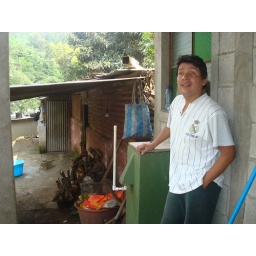
Rolando is standing by the water filter we helped install.